Emancipation Memorial (Boston)

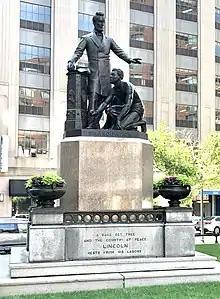
The Emancipation Memorial designed by sculptor Thomas Ball that stood in Boston's Park Square for 141 years.

The Emancipation Memorial, also known as the Freedman's Memorial or the Emancipation Group was a monument in Park Square in Boston. Designed and sculpted by Thomas Ball and erected in 1879, its sister statue is located in Lincoln Park in the Capitol Hill neighborhood of Washington, D.C. The Boston statue was taken down by the City of Boston on December 29, 2020, following a unanimous vote from the Boston Art Commission on June 30 to remove the memorial.